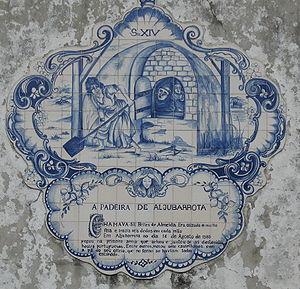
Brites de Almeida, la boulangère d'Aljubarrota, fut une héroïne légendaire portugaise dont le nom est associé à la victoire de l'armée portugaise contre l'armée castillane lors de la bataille d'Aljubarrota en 1385. Avec sa pelle de boulangère, elle aurait tué sept castillans cachés dans son four.